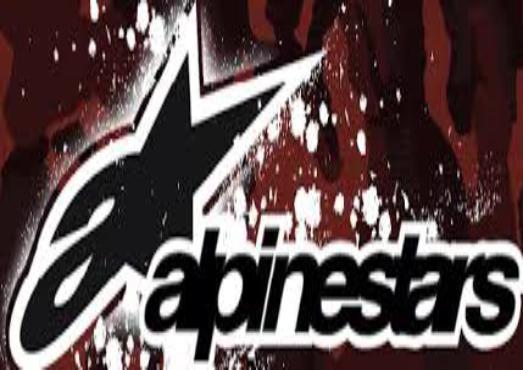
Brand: alpinestars-1
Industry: Clothes